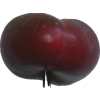
Label: nectarine_flat